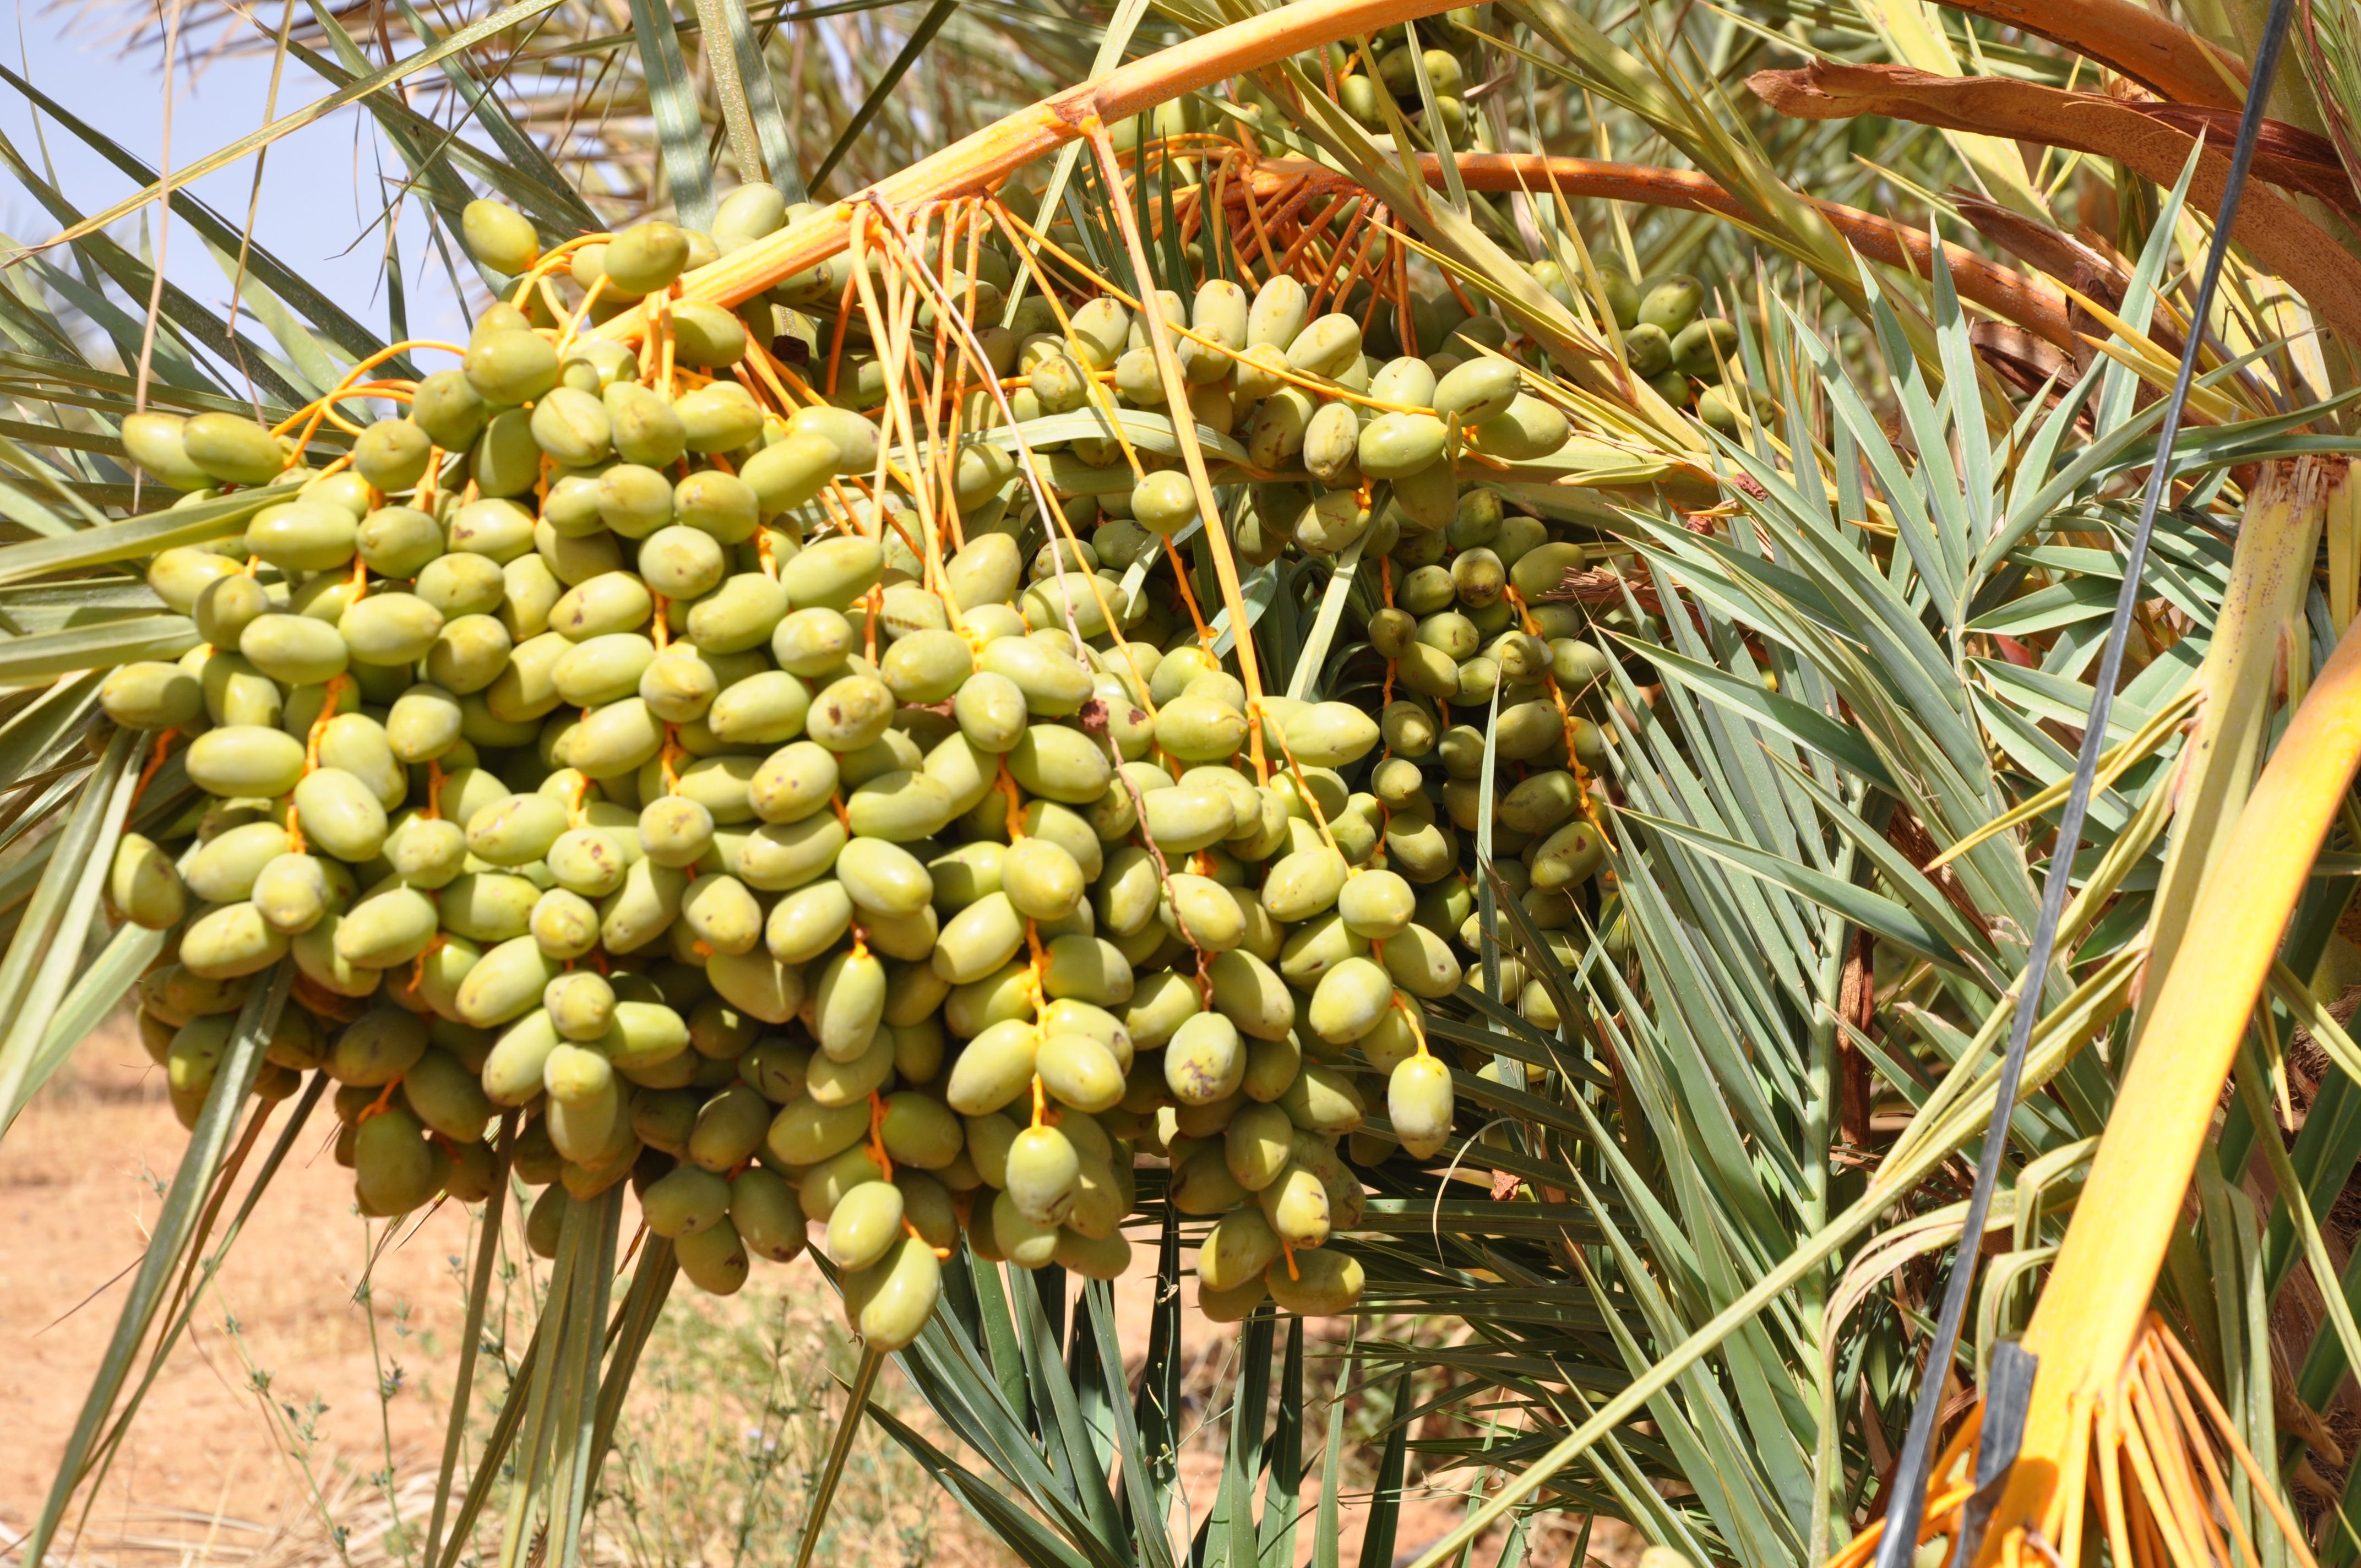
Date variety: Boumajhoul